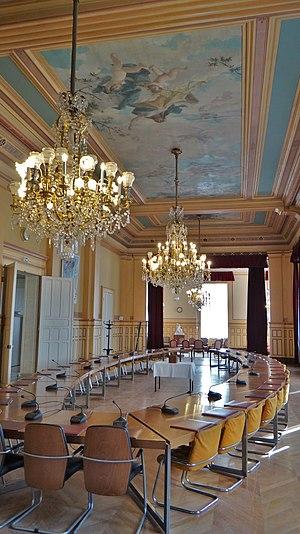
Salle du Conseil municipal, Hôtel de Ville de Montrouge
Montrouge est une commune française située dans le département des Hauts-de-Seine en région Île-de-France, dans l'arrondissement d'Antony, au sud de Paris, et fait partie de la Métropole du Grand Paris créée en 2016. Concernée par le périmètre d'une installation nucléaire, la commune est membre de la commission locale d'information auprès du CEA de Fontenay-aux-Roses.